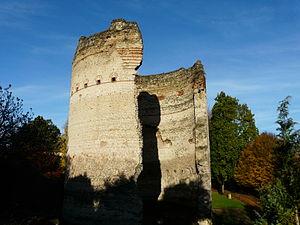
La tour de Vésone, Périgueux, Dordogne, France.
Le temple gallo-romain de Tours est un ancien édifice cultuel de type fanum, daté de la fin du Iᵉʳ siècle de notre ère et qui se situait dans le centre-ville de la cité antique de Caesarodunum, correspondant également au cœur de la ville contemporaine de Tours, dans le département d'Indre-et-Loire.